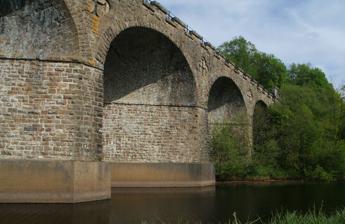
Building: Kielder Viaduct
Country: United Kingdom
Year built: 1862
Bridge in Northumberland Kielder Viaduct Kielder skew viaduct, built to carry the Border Counties Railway over Deadwater Burn Coordinates 55°13′29″N 2°34′48″W / 55.2247°N 2.5799°W / 55.2247; -2.5799 OS grid reference NY632924 Carries Lakeside Way Cycles Pedestrians Crosses Deadwater Burn Locale Northumberland Owner Northumberland & Newcastle Society Heritage status Scheduled monument Characteristics Design Skew arch viaduct Material Stone Total length 392 ft (119 m) Longest span Seven spans of 40 ft (12 m) No. of spans 7 Piers in water 3 History Designer John Furness Tone Construction start 1858 Construction end 1862 Opened 1862 ( 1862 ) Closed 1 September 1958 ( 1958-09-01 ) , as a railway Location Kielder Viaduct consists of seven semi-circular masonry skew arches and was built in 1862 by the North British Railway to carry the Border Counties Line across marshy land, which following flooding to create Kielder Water , became the place where Deadwater Burn joins Bakethin Reservoir . Now closed to rail traffic, the bridge is currently used as a footpath. History Kielder Viaduct, spandrel detail Kielder Viaduct, information plaque The viaduct was conceived in a joint project of the Border Counties Railway and the North British Railway as part of the former's extension to Riccarton Junction in Scotland. The project was completed in 1862 but the Border Counties Railway had been absorbed by the North British Railway two years earlier. In order to meet with the approval of local landowner the Duke of Northumberland who had a shooting lodge nearby, the viaduct was built in a Baronial style and decorated with a battlemented parapet and faux arrow slits . Robert Nicholson had been the engineer responsible for building the first section of the line but, on his death in 1855, his nephew John Furness Tone (1822–1881) took on the task of completing the project and it was under his direction that contractors William Hutchinson and John Ridley built the viaduct. The arches are constructed at a skewed angle and the stones are laid along helical courses, according to a set of principles attributed to architect and mathematician Peter Nicholson . The railway company had hoped to tap the coal traffic from Plashetts colliery that opened nearby in the 1850s but this proved disappointing, although there was some traffic from forestry in the area. Passenger traffic was always limited, though the line did open up the North Tyne valley and was in part responsible for the increase in population there. The North British Railway, therefore, gained its own route between Edinburgh and Newcastle upon Tyne via Hexham but it compared poorly with the route via Berwick , taking almost five hours to complete the journey. On 1 January 1923 ownership of the viaduct, along with the rest of the line, passed to the London and North Eastern Railway and thence to the North Eastern region of British Railways on nationalisation in 1948. The line through Kielder lost its passenger service on 15 October 1956 and closed completely on 1 September 1958 and the viaduct's future became uncertain when the £167 million Kielder reservoir project was begun in 1976, a substantial part of the route of the old line being lost under the waters. However, steps were taken by the Northumberland and Newcastle Society to protect the viaduct itself by encasing the bases of its piers in concrete and waterproofing the bridge deck. The structure is now a Scheduled Monument and forms part of a footpath from which walkers can enjoy the views from the top of its arches. References